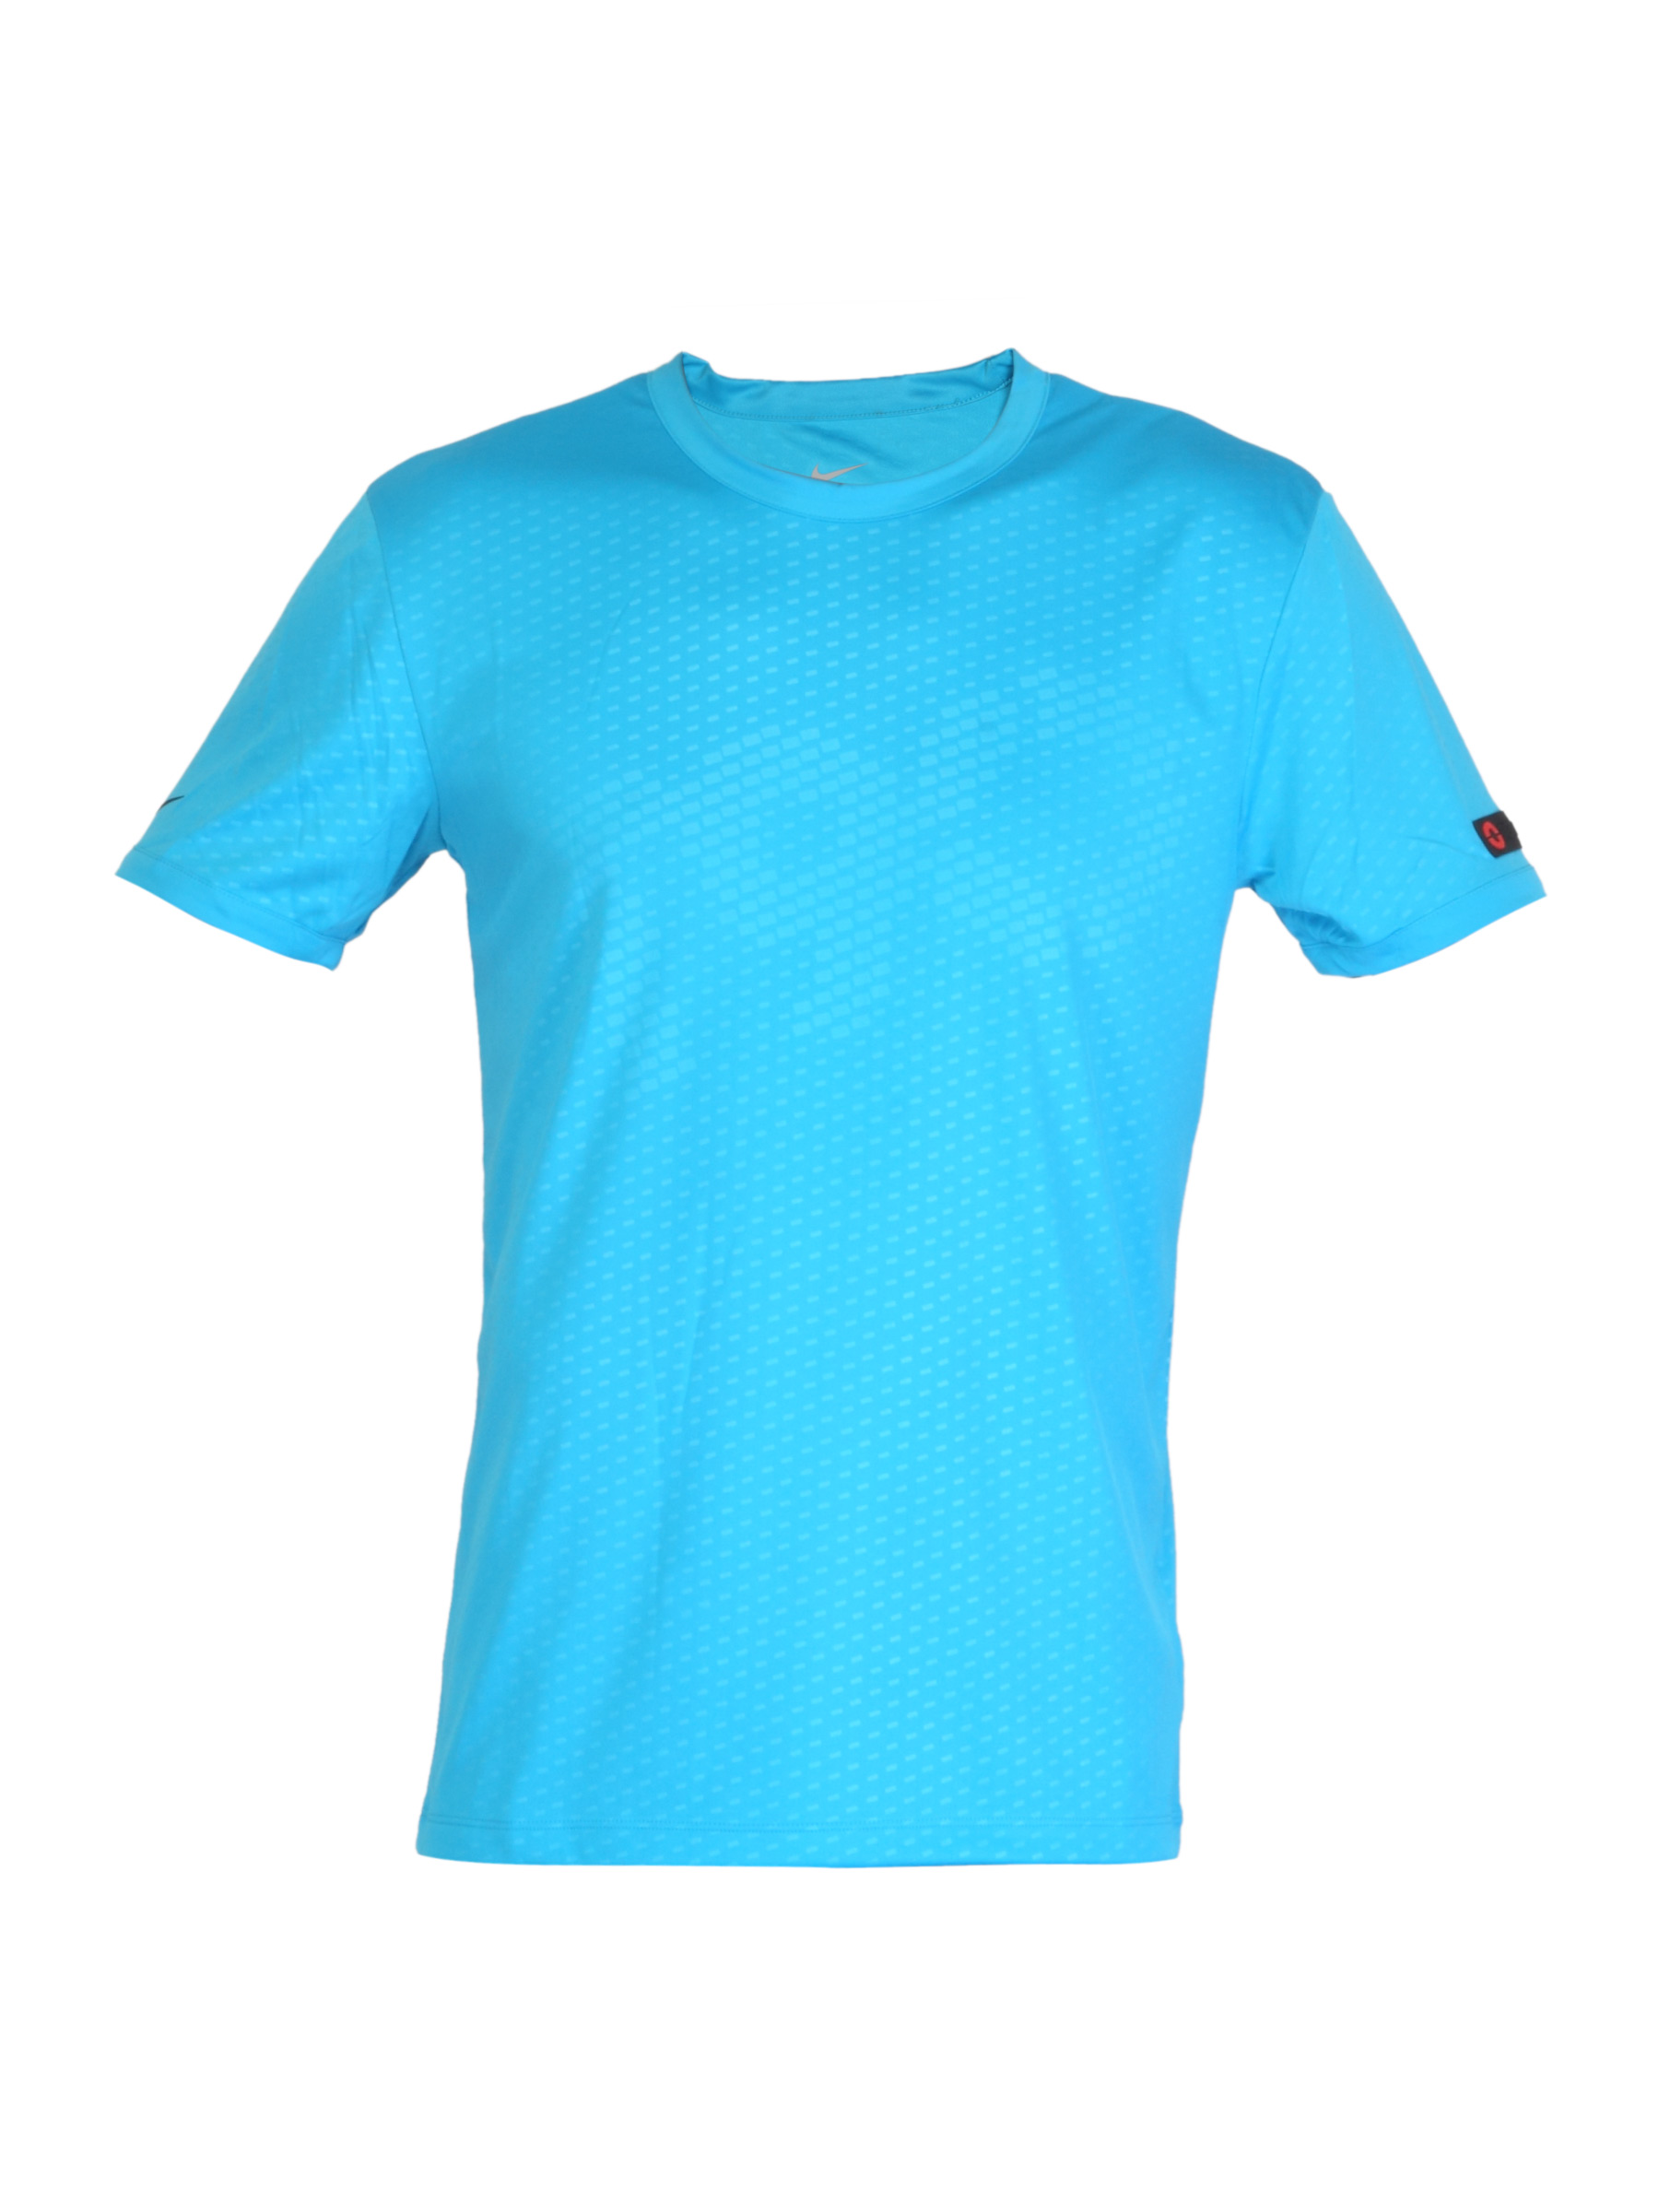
Nike Men Football Blue Jersey
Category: Apparel / Topwear / Tshirts
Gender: Men
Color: Blue
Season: Summer 2012
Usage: Sports